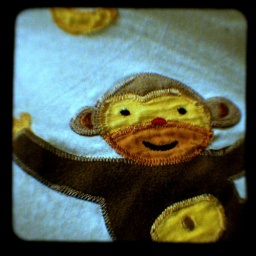
This monkey adorns the shower curtain in my daughters bathroom.